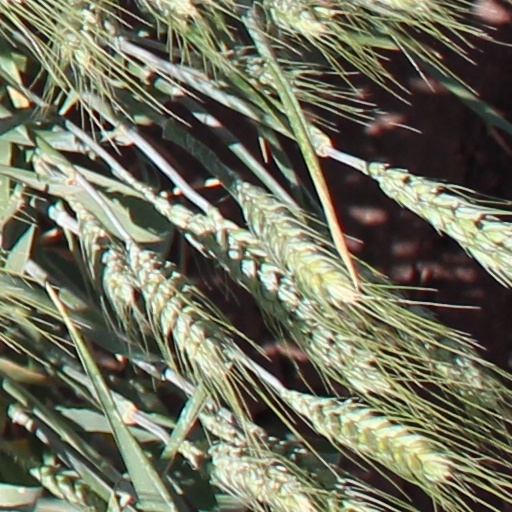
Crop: wheat